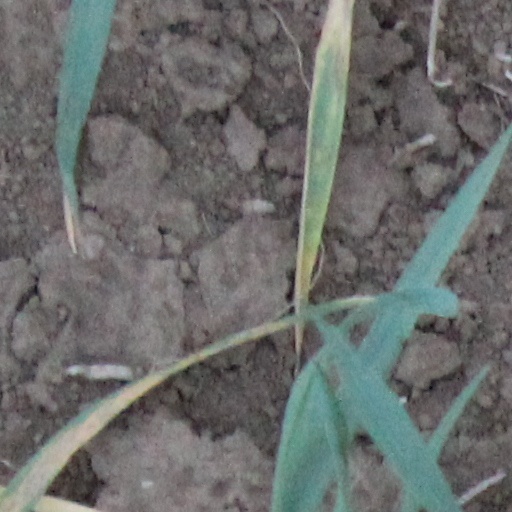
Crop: wheat